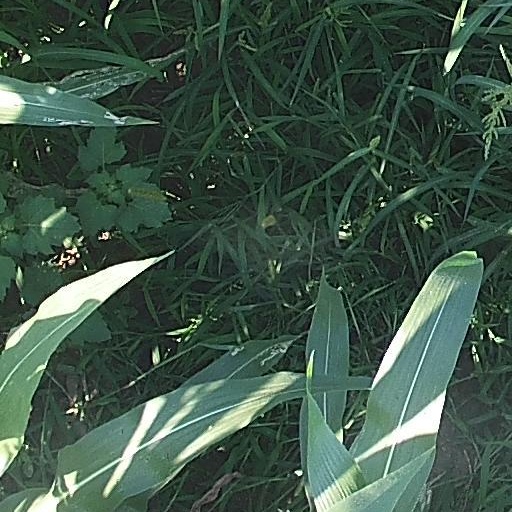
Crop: maize; corn